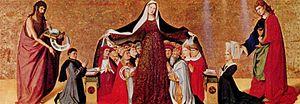
L'église Saint-Michel de Caderousse, de style romano-gothique, se compose d'une nef, de quatre travées et d'une abside semi-circulaire romane. Extérieurement, celle-ci, est un des rares témoins du gothique flamboyant provençal. À l'intérieur de l'église, une chapelle latérale placée sous le vocable de saint Claude, édifiée au XVᵉ siècle, est d'une grande richesse architecturale et ornementale.
On appelle Grand Schisme d’Occident la crise pontificale qui touche le christianisme latin au tournant des XIVᵉ et XVᵉ siècles, divisant pendant quarante ans l'Europe chrétienne en deux courants rivaux.
Le musée Condé est un musée français localisé dans le château de Chantilly, situé à Chantilly, dans la région des Hauts-de-France, à 40 km au nord de Paris.
Enguerrand Quarton est un peintre, verrier et enlumineur français du Moyen Âge tardif, dont quelques œuvres sont parmi les premiers chefs-d'œuvre du XVᵉ siècle et tranchent avec la peinture italienne ou flamande. Il est à ce titre l'un des plus représentatifs de la seconde école de peinture d'Avignon.
La collection de peinture du musée Condé à Chantilly, comprend 800 peintures datant du XVᵉ siècle au XIXᵉ siècle. Les tableaux sont répartis dans presque toutes les salles selon le goût et les volontés du duc d'Aumale. Ils sont présentés les uns contre les autres et superposés, comme le voulait la mode dans les musées au XIXᵉ siècle. Cette liste présente les principaux tableaux par écoles et par peintres, ordonnés par ordre chronologique.